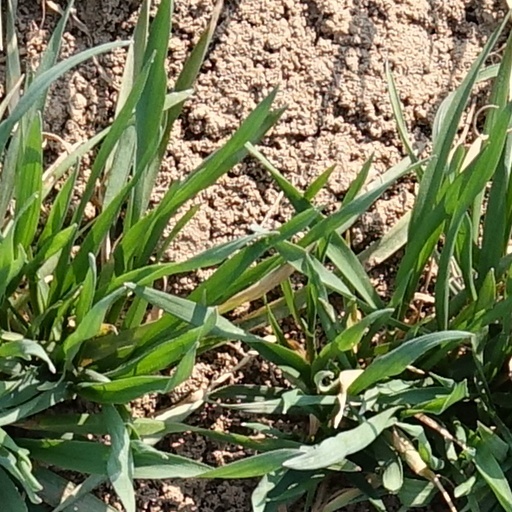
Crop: wheat